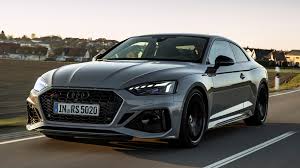
Label: noambulance